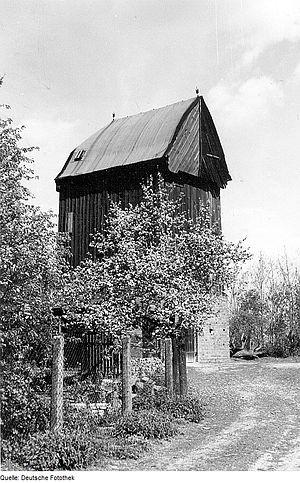
Bersteland est une commune située dans l'arrondissement de Dahme-Forêt-de-Spree, qui fait partie du canton Unterspreewald du Land de Brandebourg.